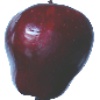
Label: Apple Red Delicious 1